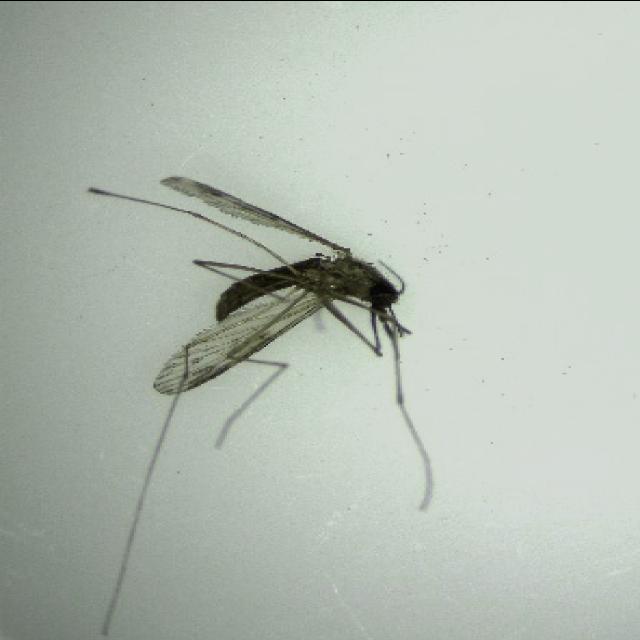
Species: anopheles_sinensis